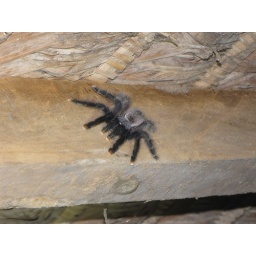
Titrantua over dinner kitchen table